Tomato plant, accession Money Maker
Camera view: horizontal (90 deg, fisheye); turntable rotation: 0 degrees
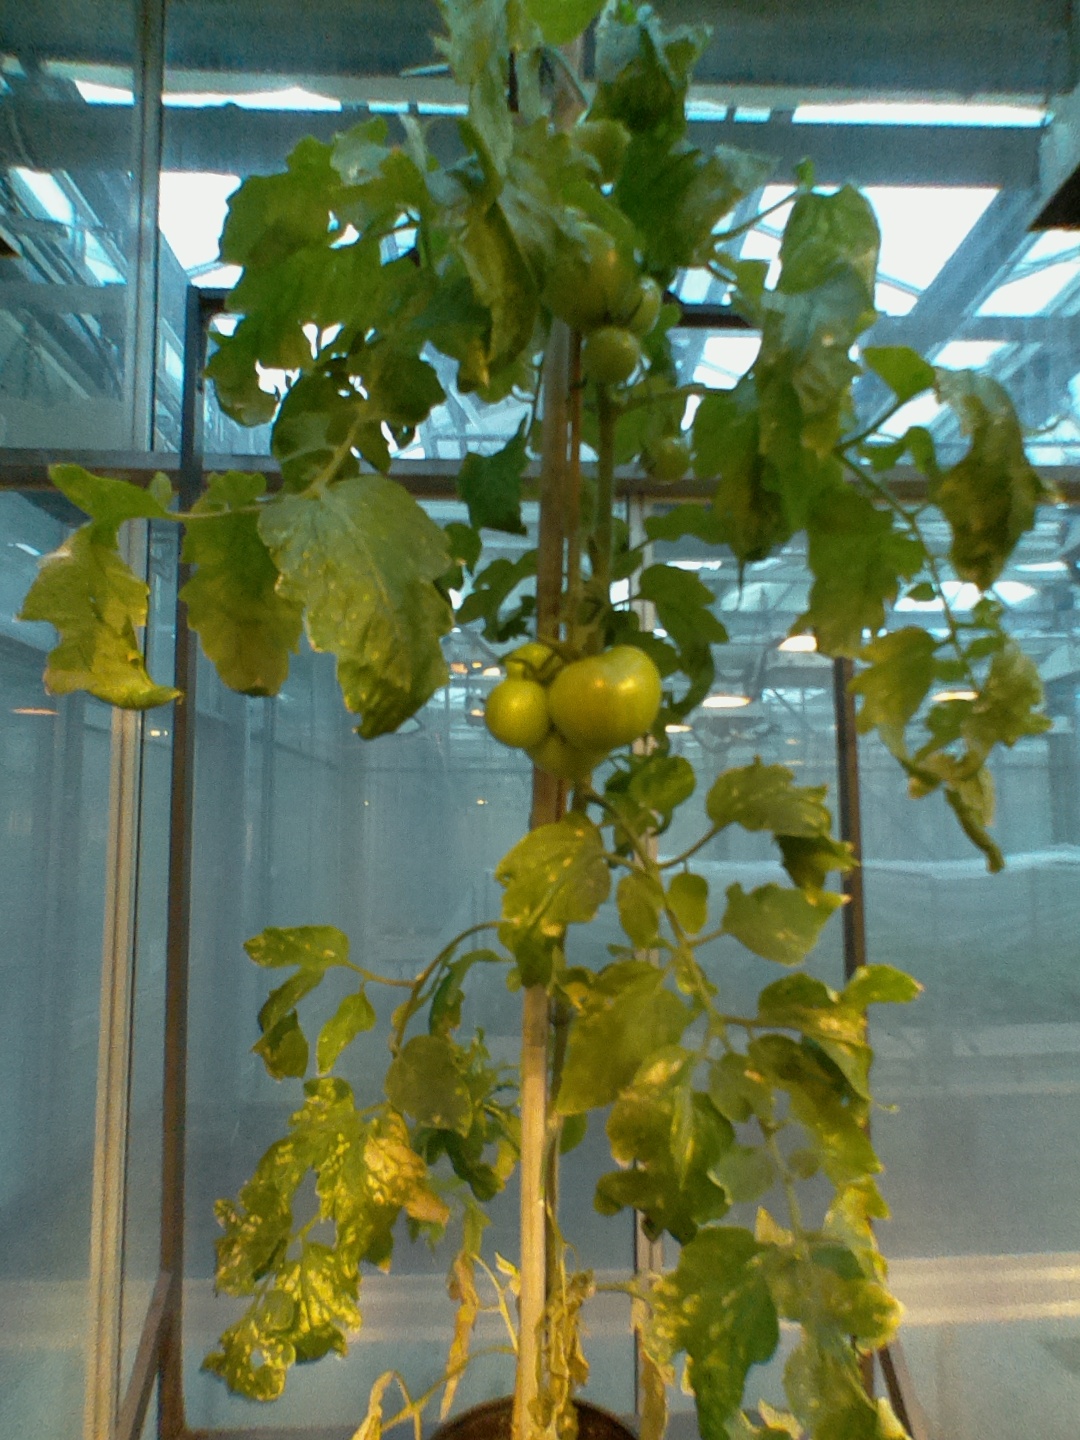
BBCH growth stage 78: 80% -90% of final fruit size